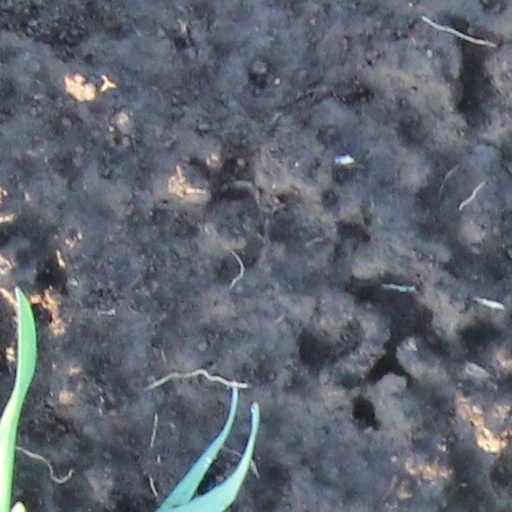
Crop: wheat